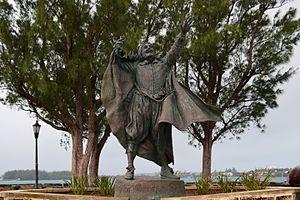
George Somers, 1554 Lyme Regis, Dorset - 9 novembre 1610, Bermudes, est un navigateur anglais, un des fondateurs de la colonie anglaise des Bermudes.